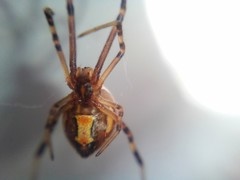
Species: Lactrodectus_hesperus